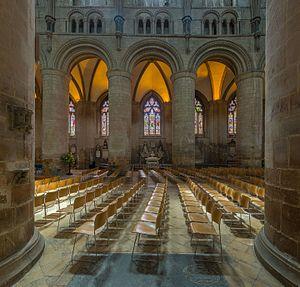
Architecture normande est un terme employé pour décrire le style roman créé aux XIᵉ et XIIᵉ siècles par les Normands dans les divers territoires sous leur domination ou leur influence. Ils ont introduit tout à la fois un grand nombre de monuments civils comme les châteaux, les fortifications, y compris des donjons normands, en même temps que de grands monuments religieux : des monastères, des abbayes, des églises et des cathédrales.